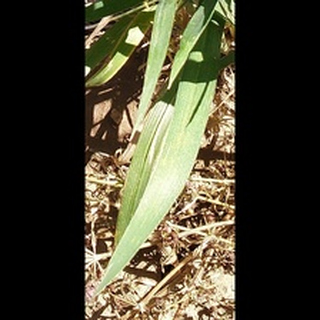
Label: healthy_wheat